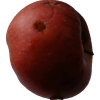
Label: Apple 17